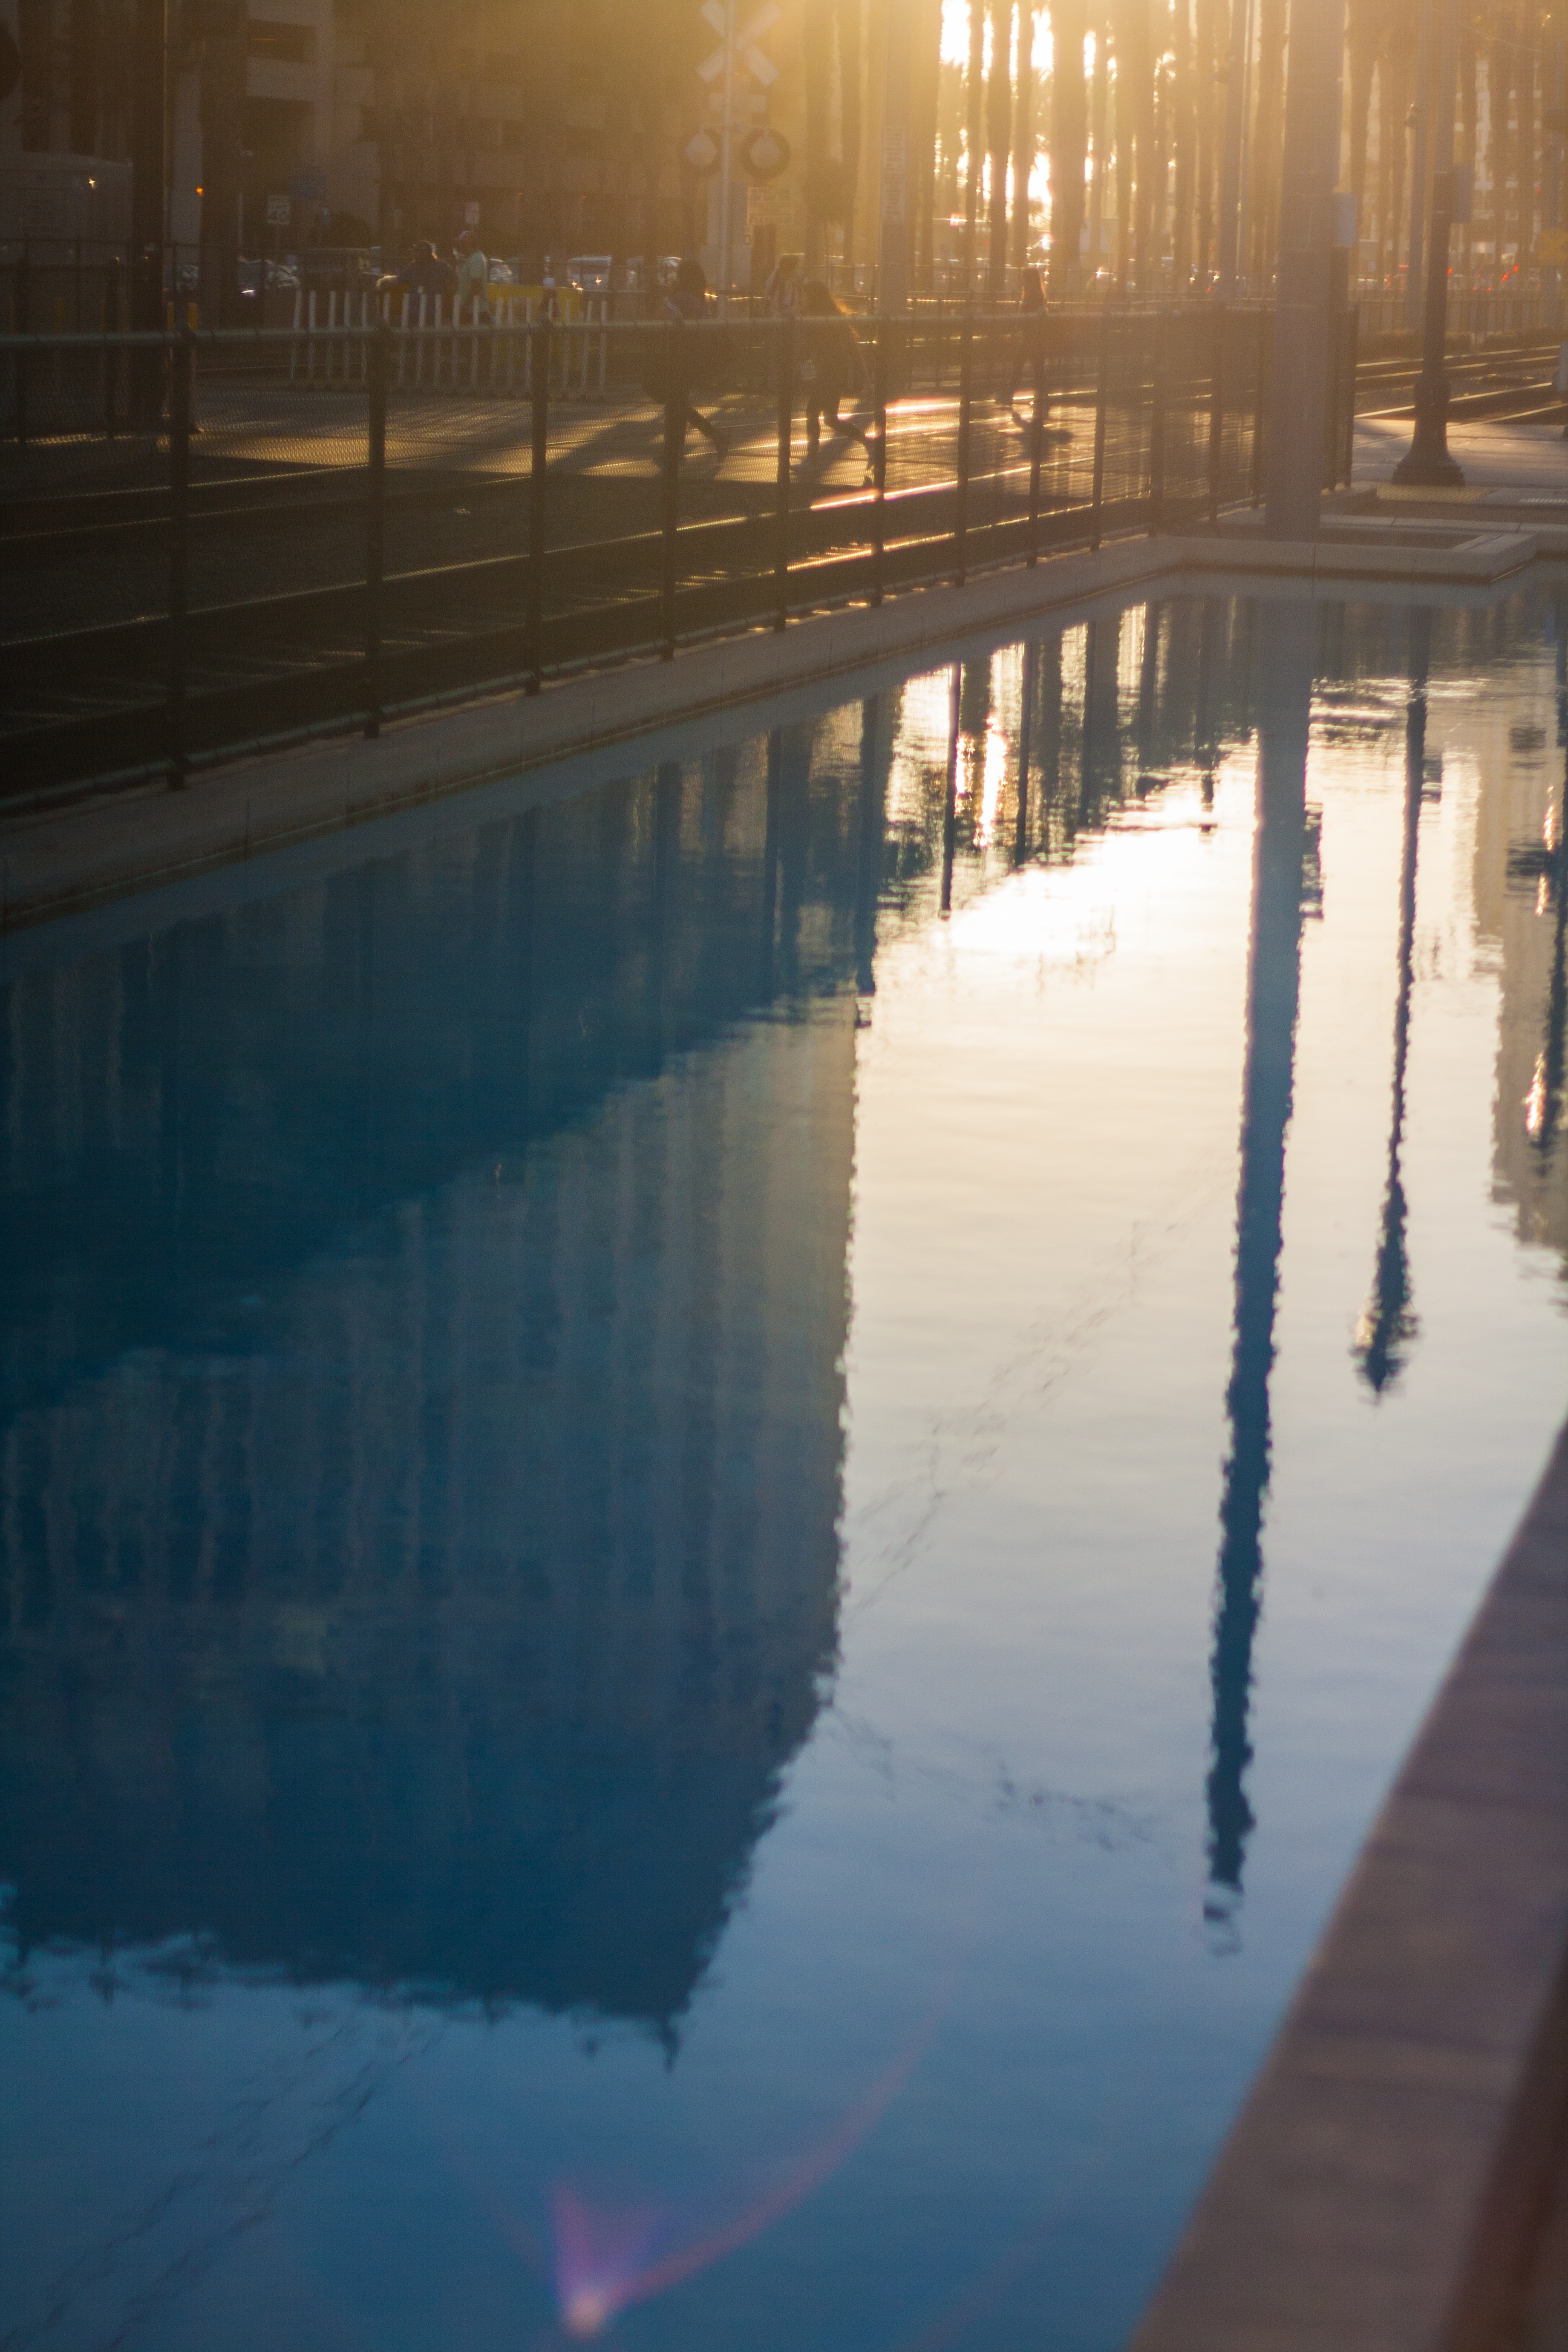
water, light, night, sunlight, morning, ice, evening, reflection, blue, shape